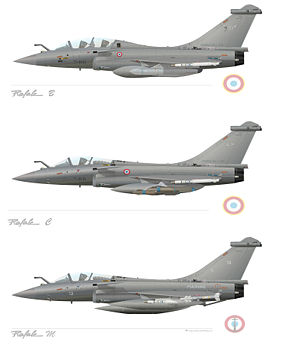
Dassault Rafale / Historie
De 3 typer
Dassault Rafale er et fransk multirolle kampfly konstrueret af Avions Marcel Dassault-Bréguet Aviation og produceret af Dassault Aviation. Flyet blev skabt som en del af en ambitiøs plan om at standardisere det franske forsvars flykapacitet frem mod 2025-2030. Flyet skulle afløse fem forskellige fly i Armée de l'air og to i Marine nationale. Dassault Rafale er endvidere istand til at aflevere kernevåben.